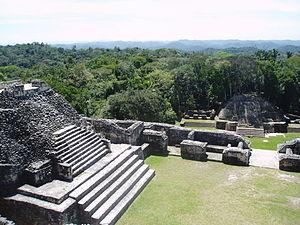
Cette liste des sites mayas est une liste alphabétique répertoriant un nombre significatif de sites archéologiques associés à la civilisation maya de la Mésoamérique.